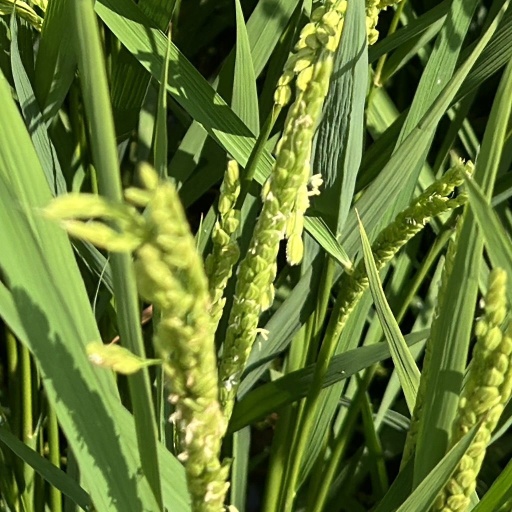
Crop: rice